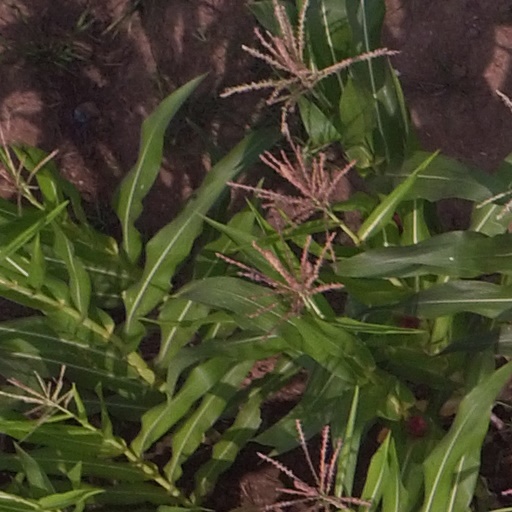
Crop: maize; corn